List of cults of personality

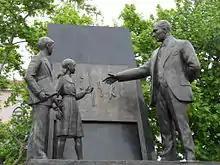

A cult of personality devoted to Colonel Muammar Gaddafi existed in Libya during his rule. His face appeared on a wide variety of items, including postage stamps, watches, and school satchels. Quotations from "The Green Book" appeared on a wide variety of places, from street walls to airports and even on pens, and they were also put to pop music for public release.